Tonga Trench

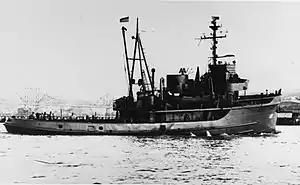
RV "Horizon" (1948), used as Auxiliary Fleet Tug USS ATA-180

The deepest point of the Tonga Trench, the Horizon Deep at , is deep, making it the deepest point in the Southern Hemisphere and the second deepest on Earth after the Challenger Deep in the Mariana Trench. It is named for the research vessel "Horizon" of the Scripps Institution of Oceanography, the crew of which found the deep in December 1952.